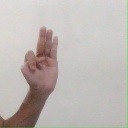
अक्षर: भ